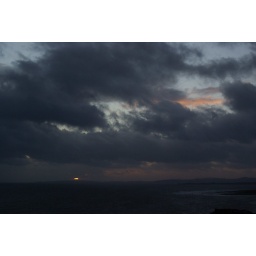
Sat huddled against the castle wall , trying not to get blown away! Worth it tho